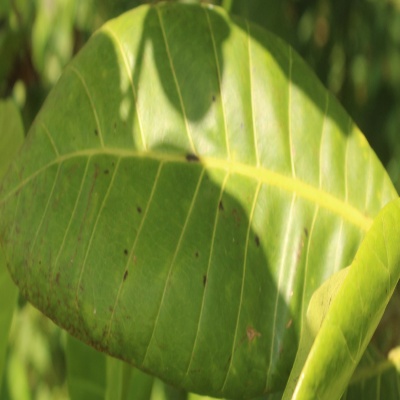
Crop: Cashew
Condition: anthracnose